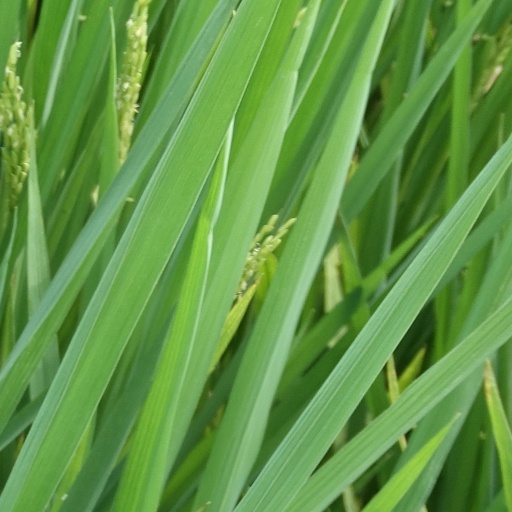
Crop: rice